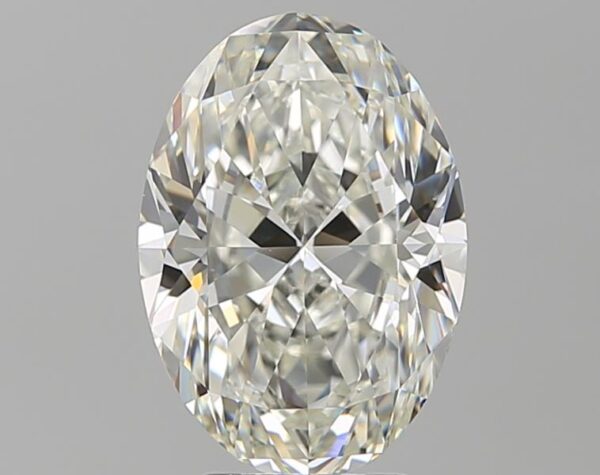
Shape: oval
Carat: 3.8
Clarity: VS1
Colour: I
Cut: EX
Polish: EX
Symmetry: EX
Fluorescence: N
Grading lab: GIA
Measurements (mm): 12.11 x 8.53 x 5.36